Fluorescent lamps and health

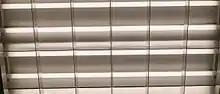
Common T8 fluorescent lighting fixture

Fluorescent lamps have been suggested to affect human health in various ways.